Kate Peters Sturgill

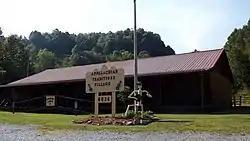
Country Cabin II

In 1937, the Works Progress Administration (WPA) funded the construction of the Country Cabin on the Powell River near Norton, Virginia. It served as a community gathering place where she and her sisters taught traditional music, performance, and crafts, and served meals to impoverished schoolchildren. While the original Cabin fell into disuse over the years, it was resurrected in 1978 as Country Cabin II and is now on the National Register of Historic Places.